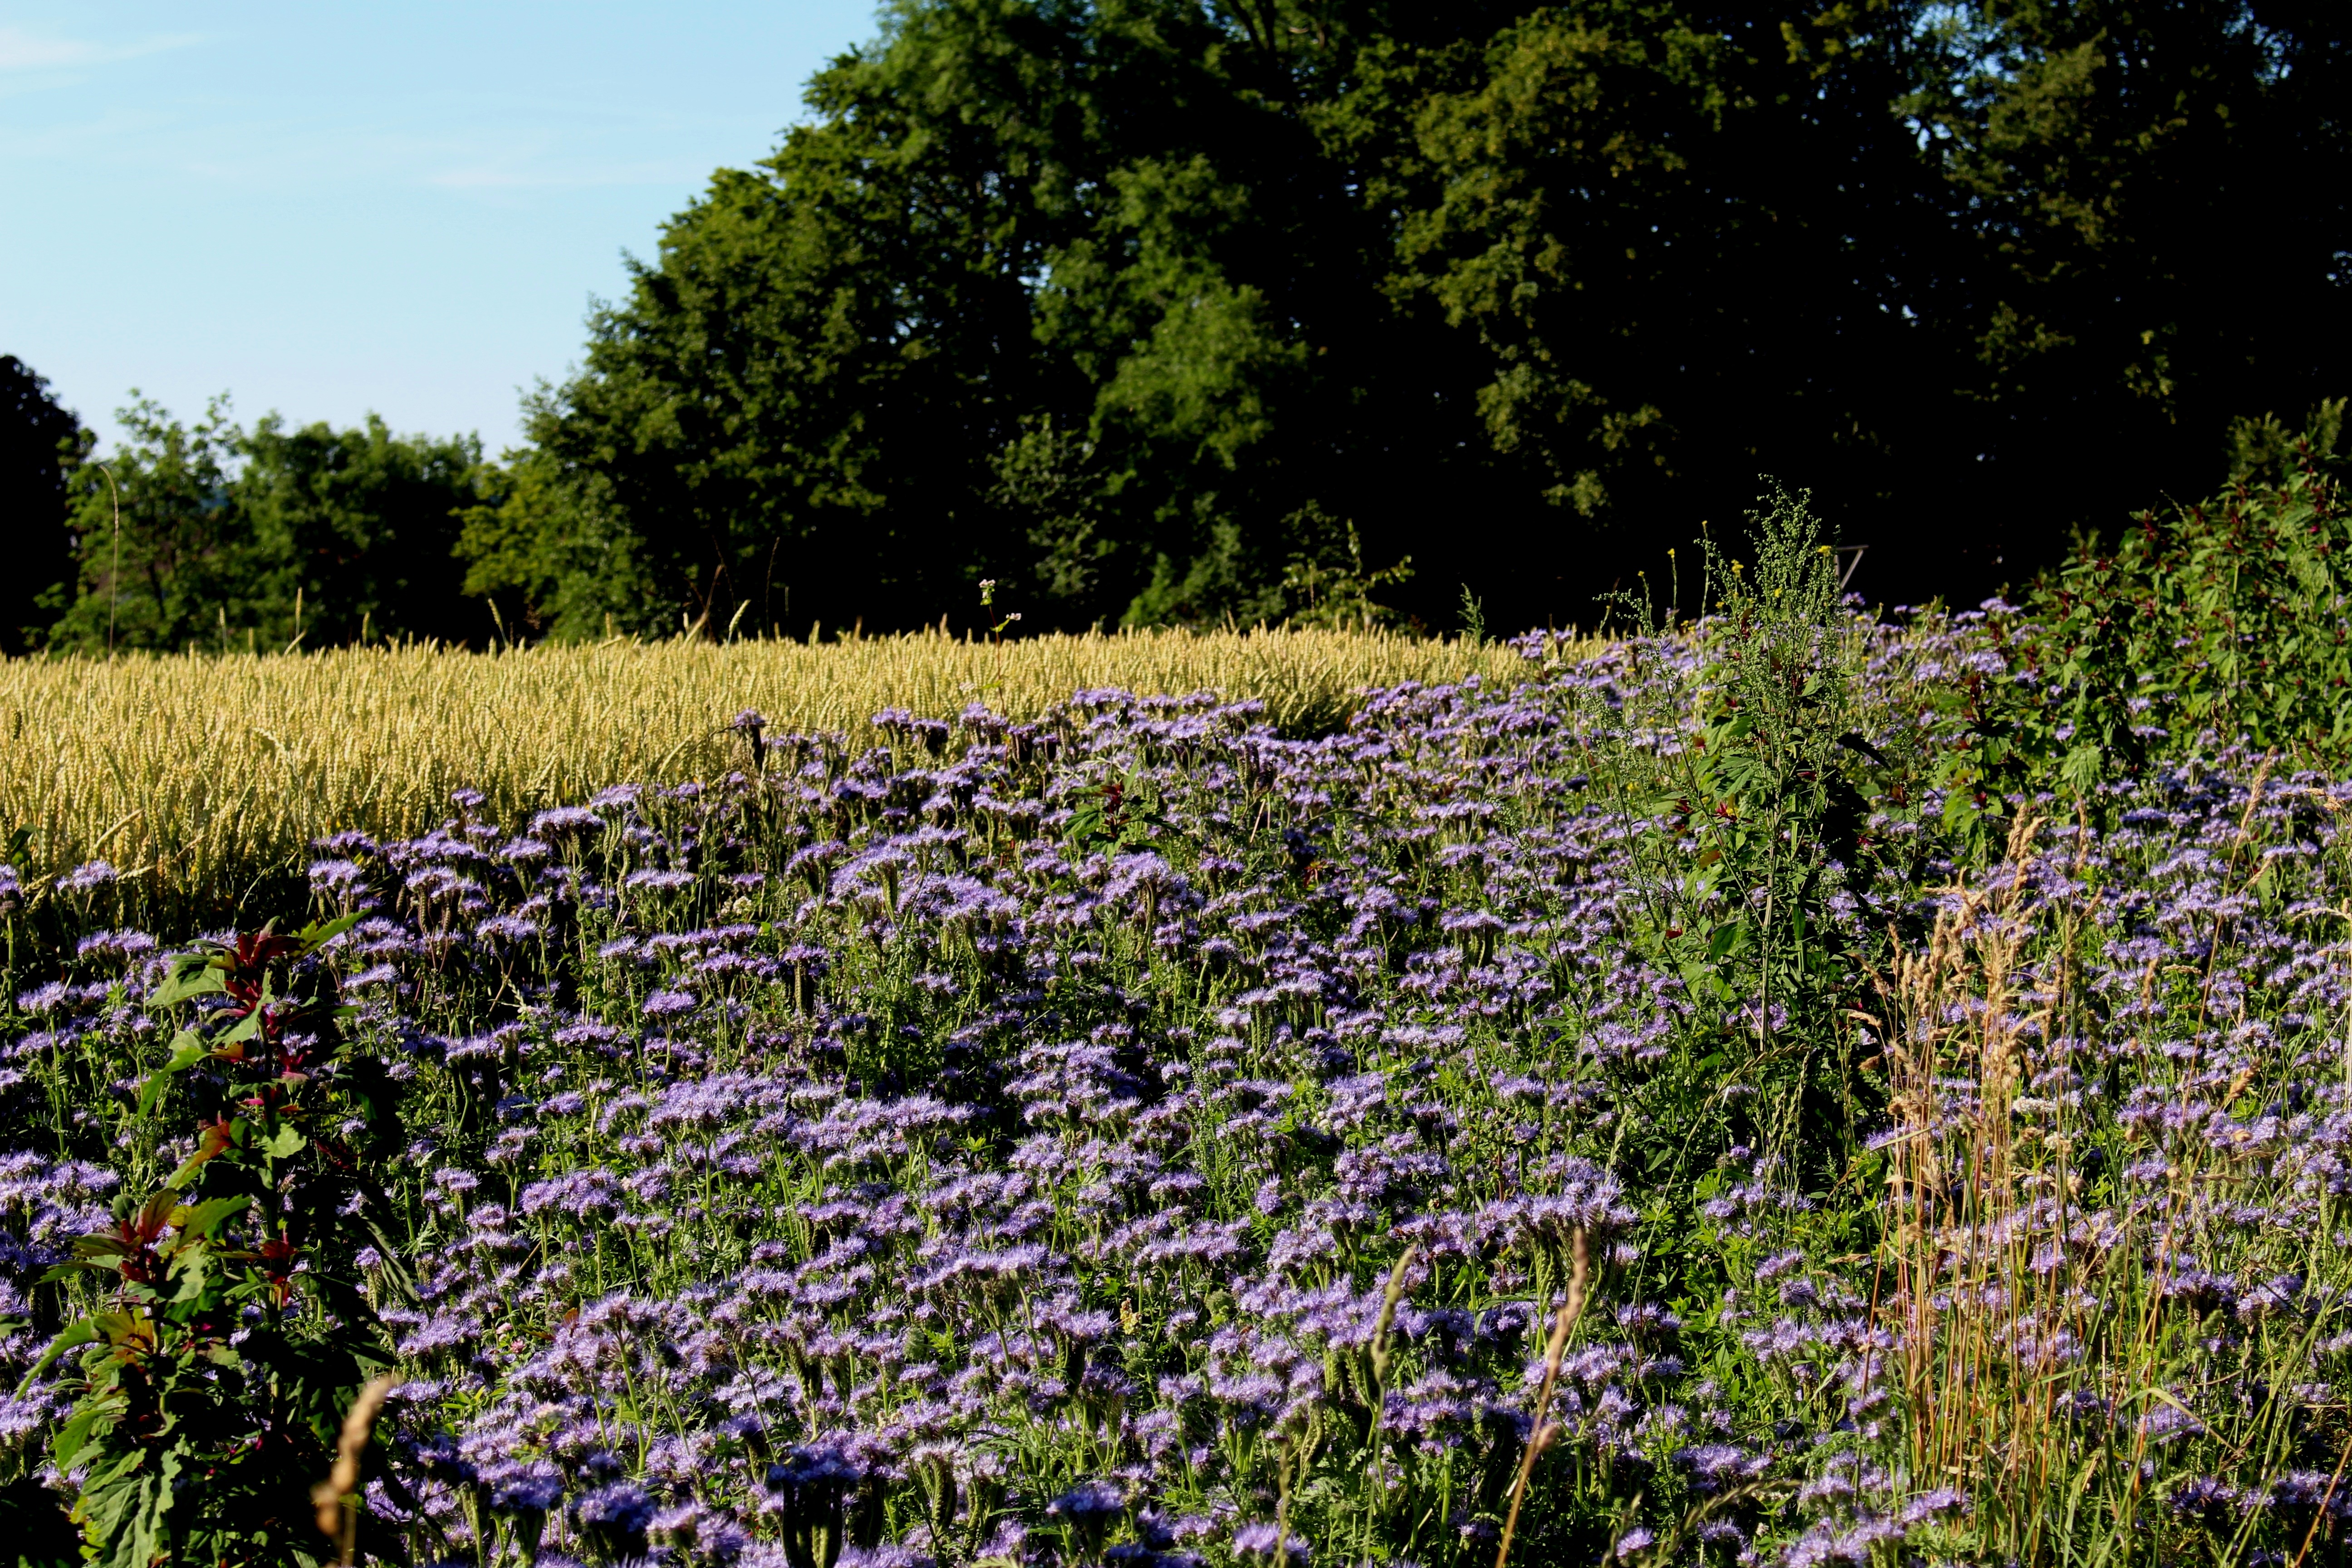
landscape, forest, plant, field, meadow, prairie, flower, summer, color, botany, garden, flora, wildflower, flowers, shrub, cornfield, woodland, mood, lupin, flowering plant, land plant, english lavender